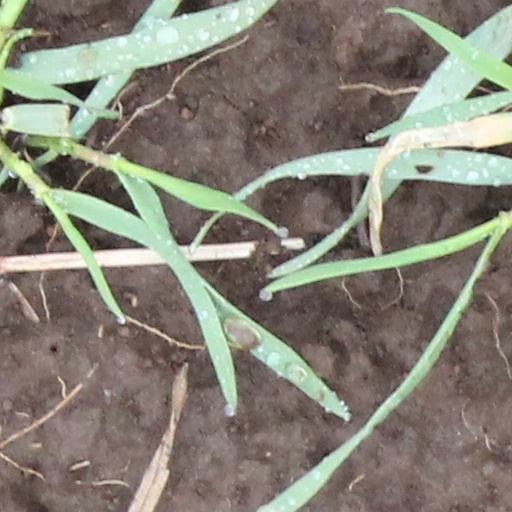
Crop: wheat